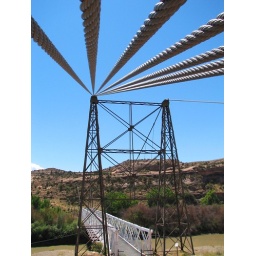
off highway 128 at the colorado river near cisco, utah